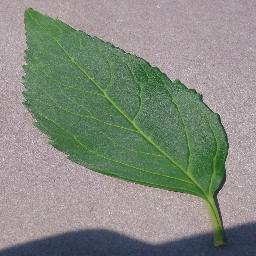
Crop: cherry
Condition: (including_sour)_healthy